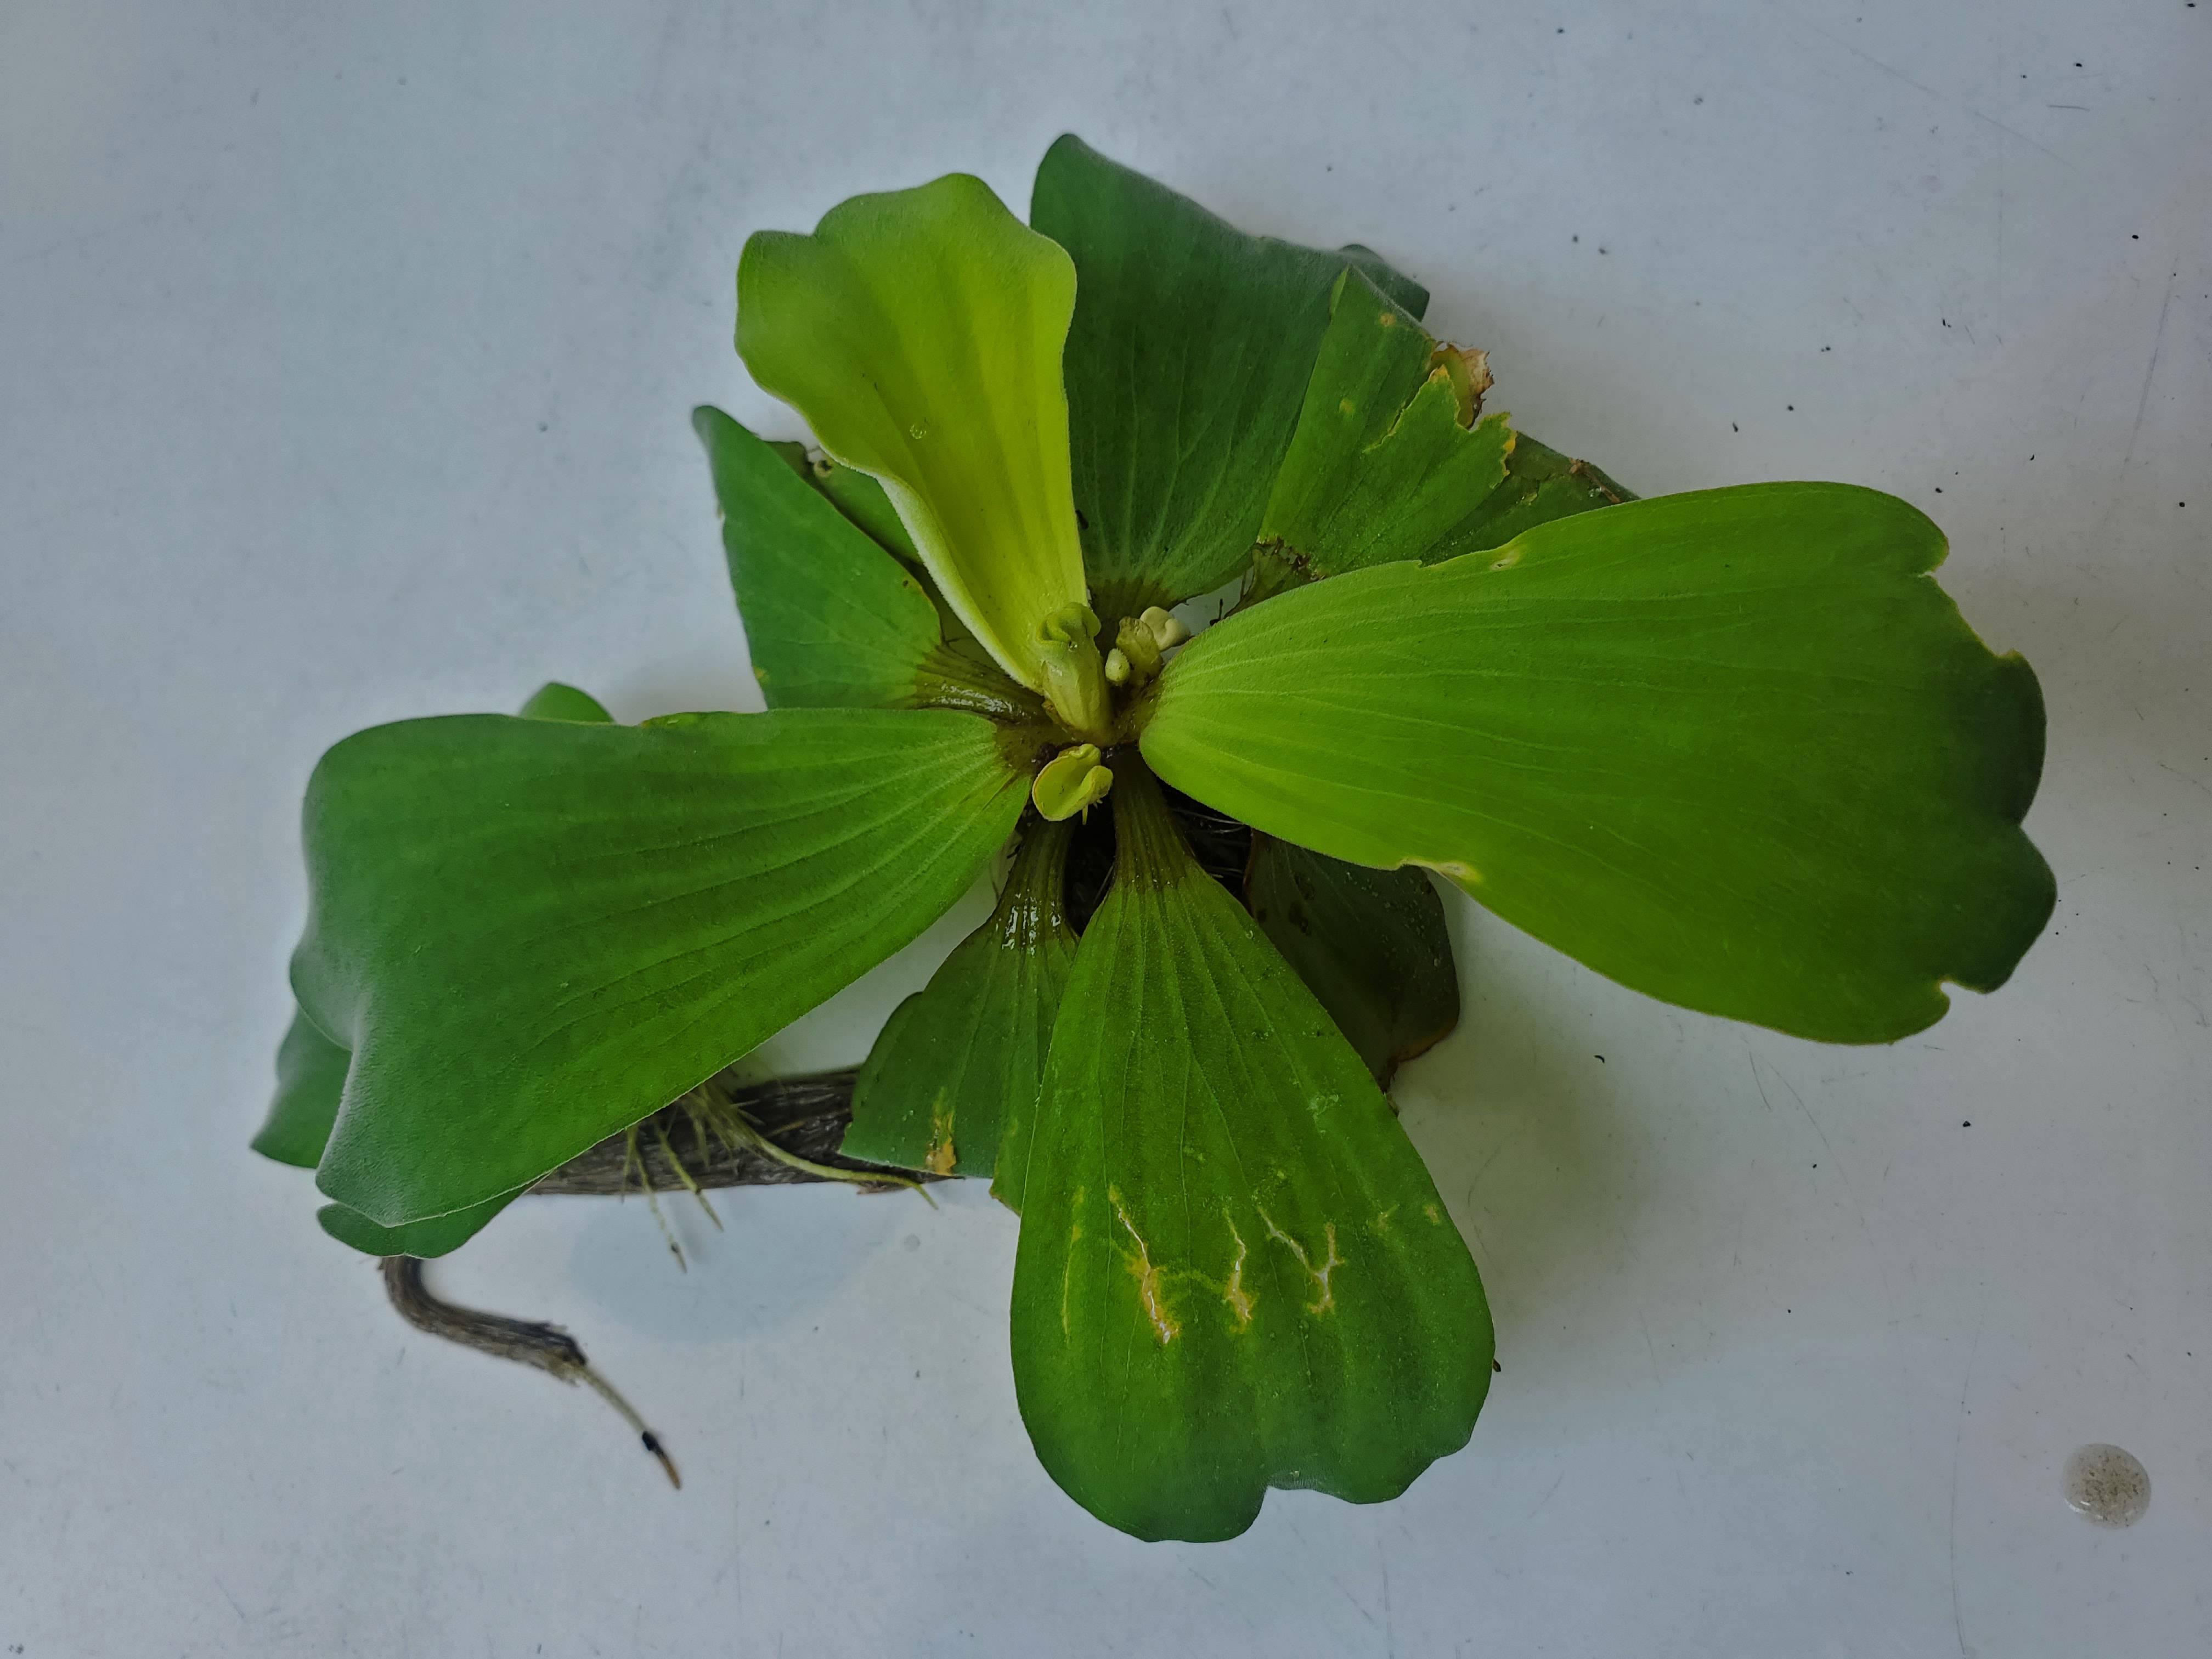
Species: Water Lettuce (Pistia stratiotes)